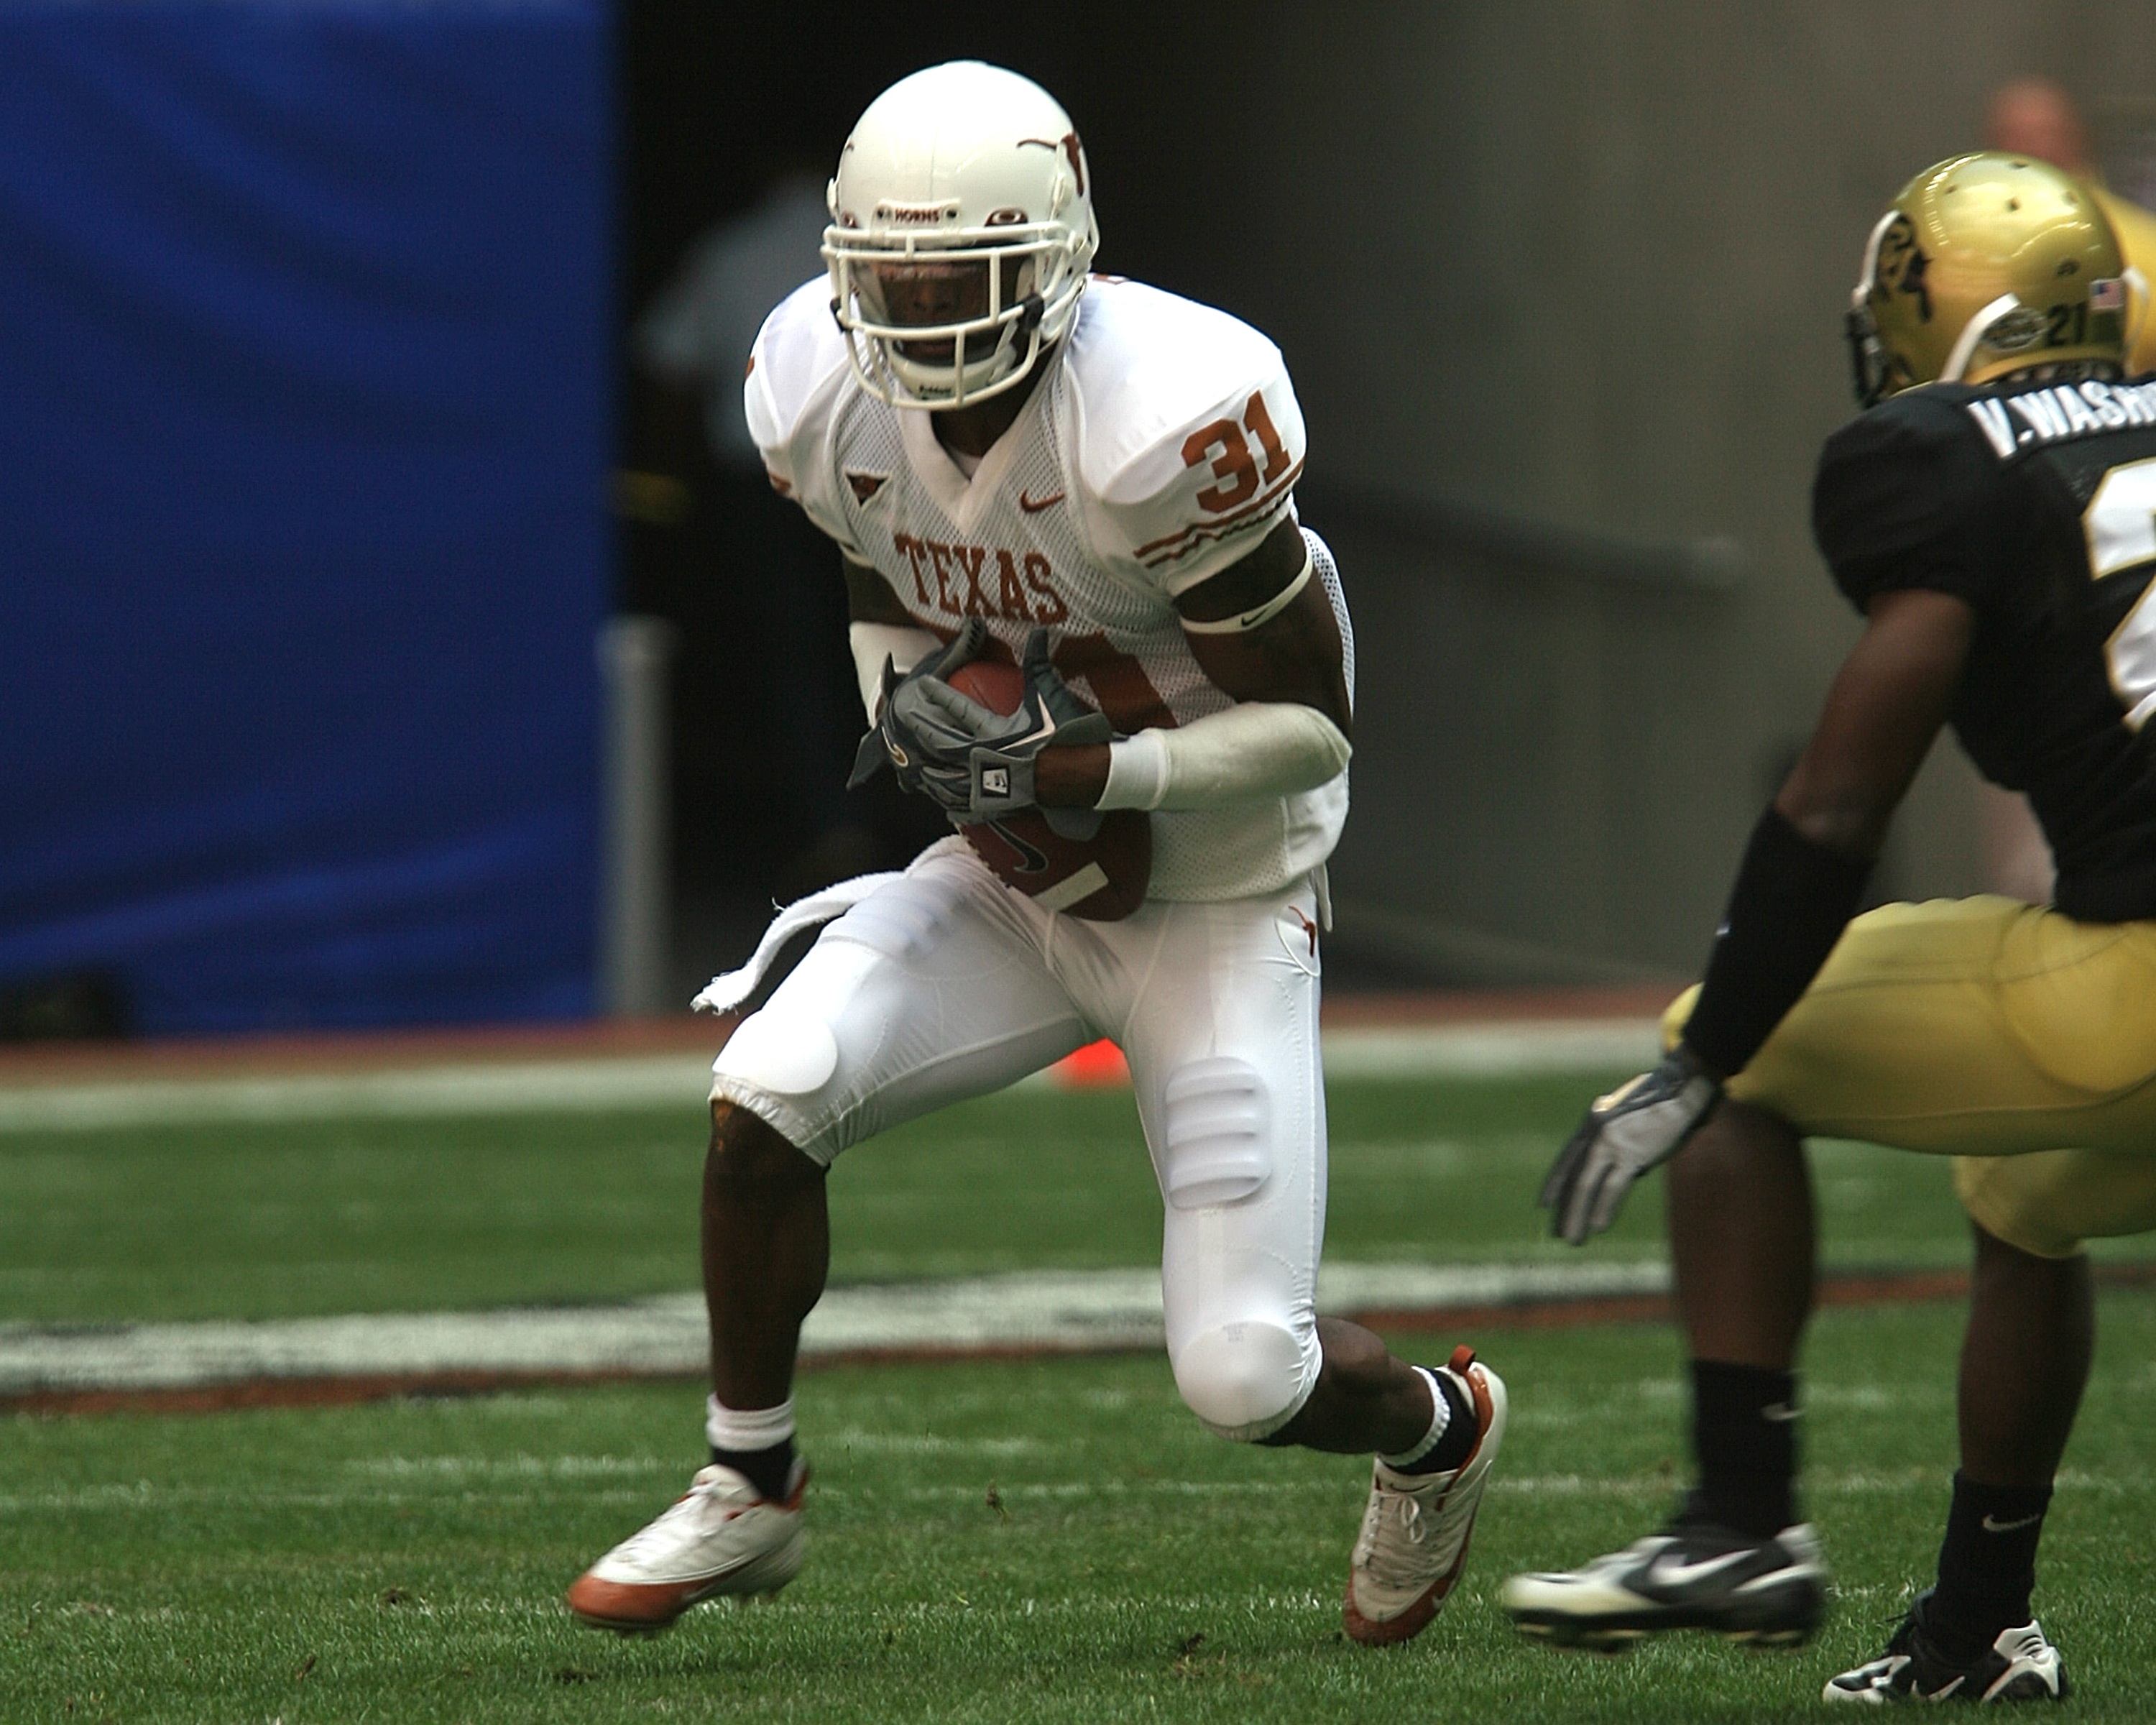
sport, running, run, male, athletic, action, soccer, runner, football, player, american football, sports, back, university, ball, uniform, texas, athlete, texan, touchdown, tackle, football player, kick return, ball carrier, gridiron, ball game, college football, football field, canadian football, arena football, football equipment and supplies, gridiron football